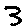
Label: 3